The Angry River

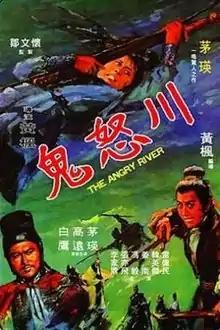

The Angry River (Chinese title: 鬼怒川) is a 1971 Hong Kong fantasy action film directed by Huang Feng. It was the first film produced by Golden Harvest.